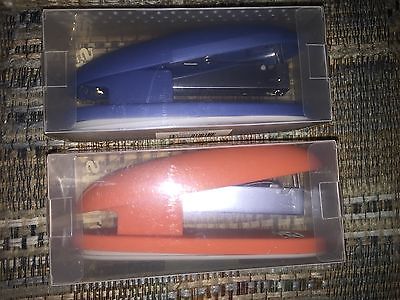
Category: stapler